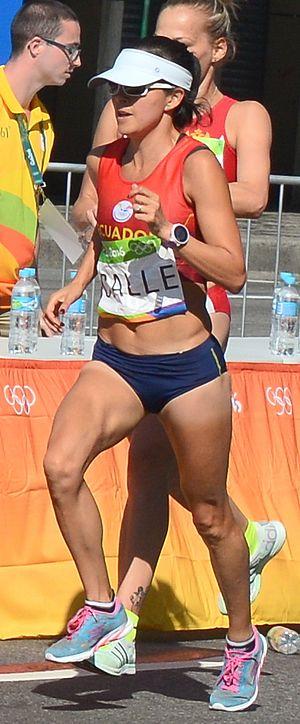
Passage du marathon des jeux olympiques de Rio 2016 dans le centre de Rio